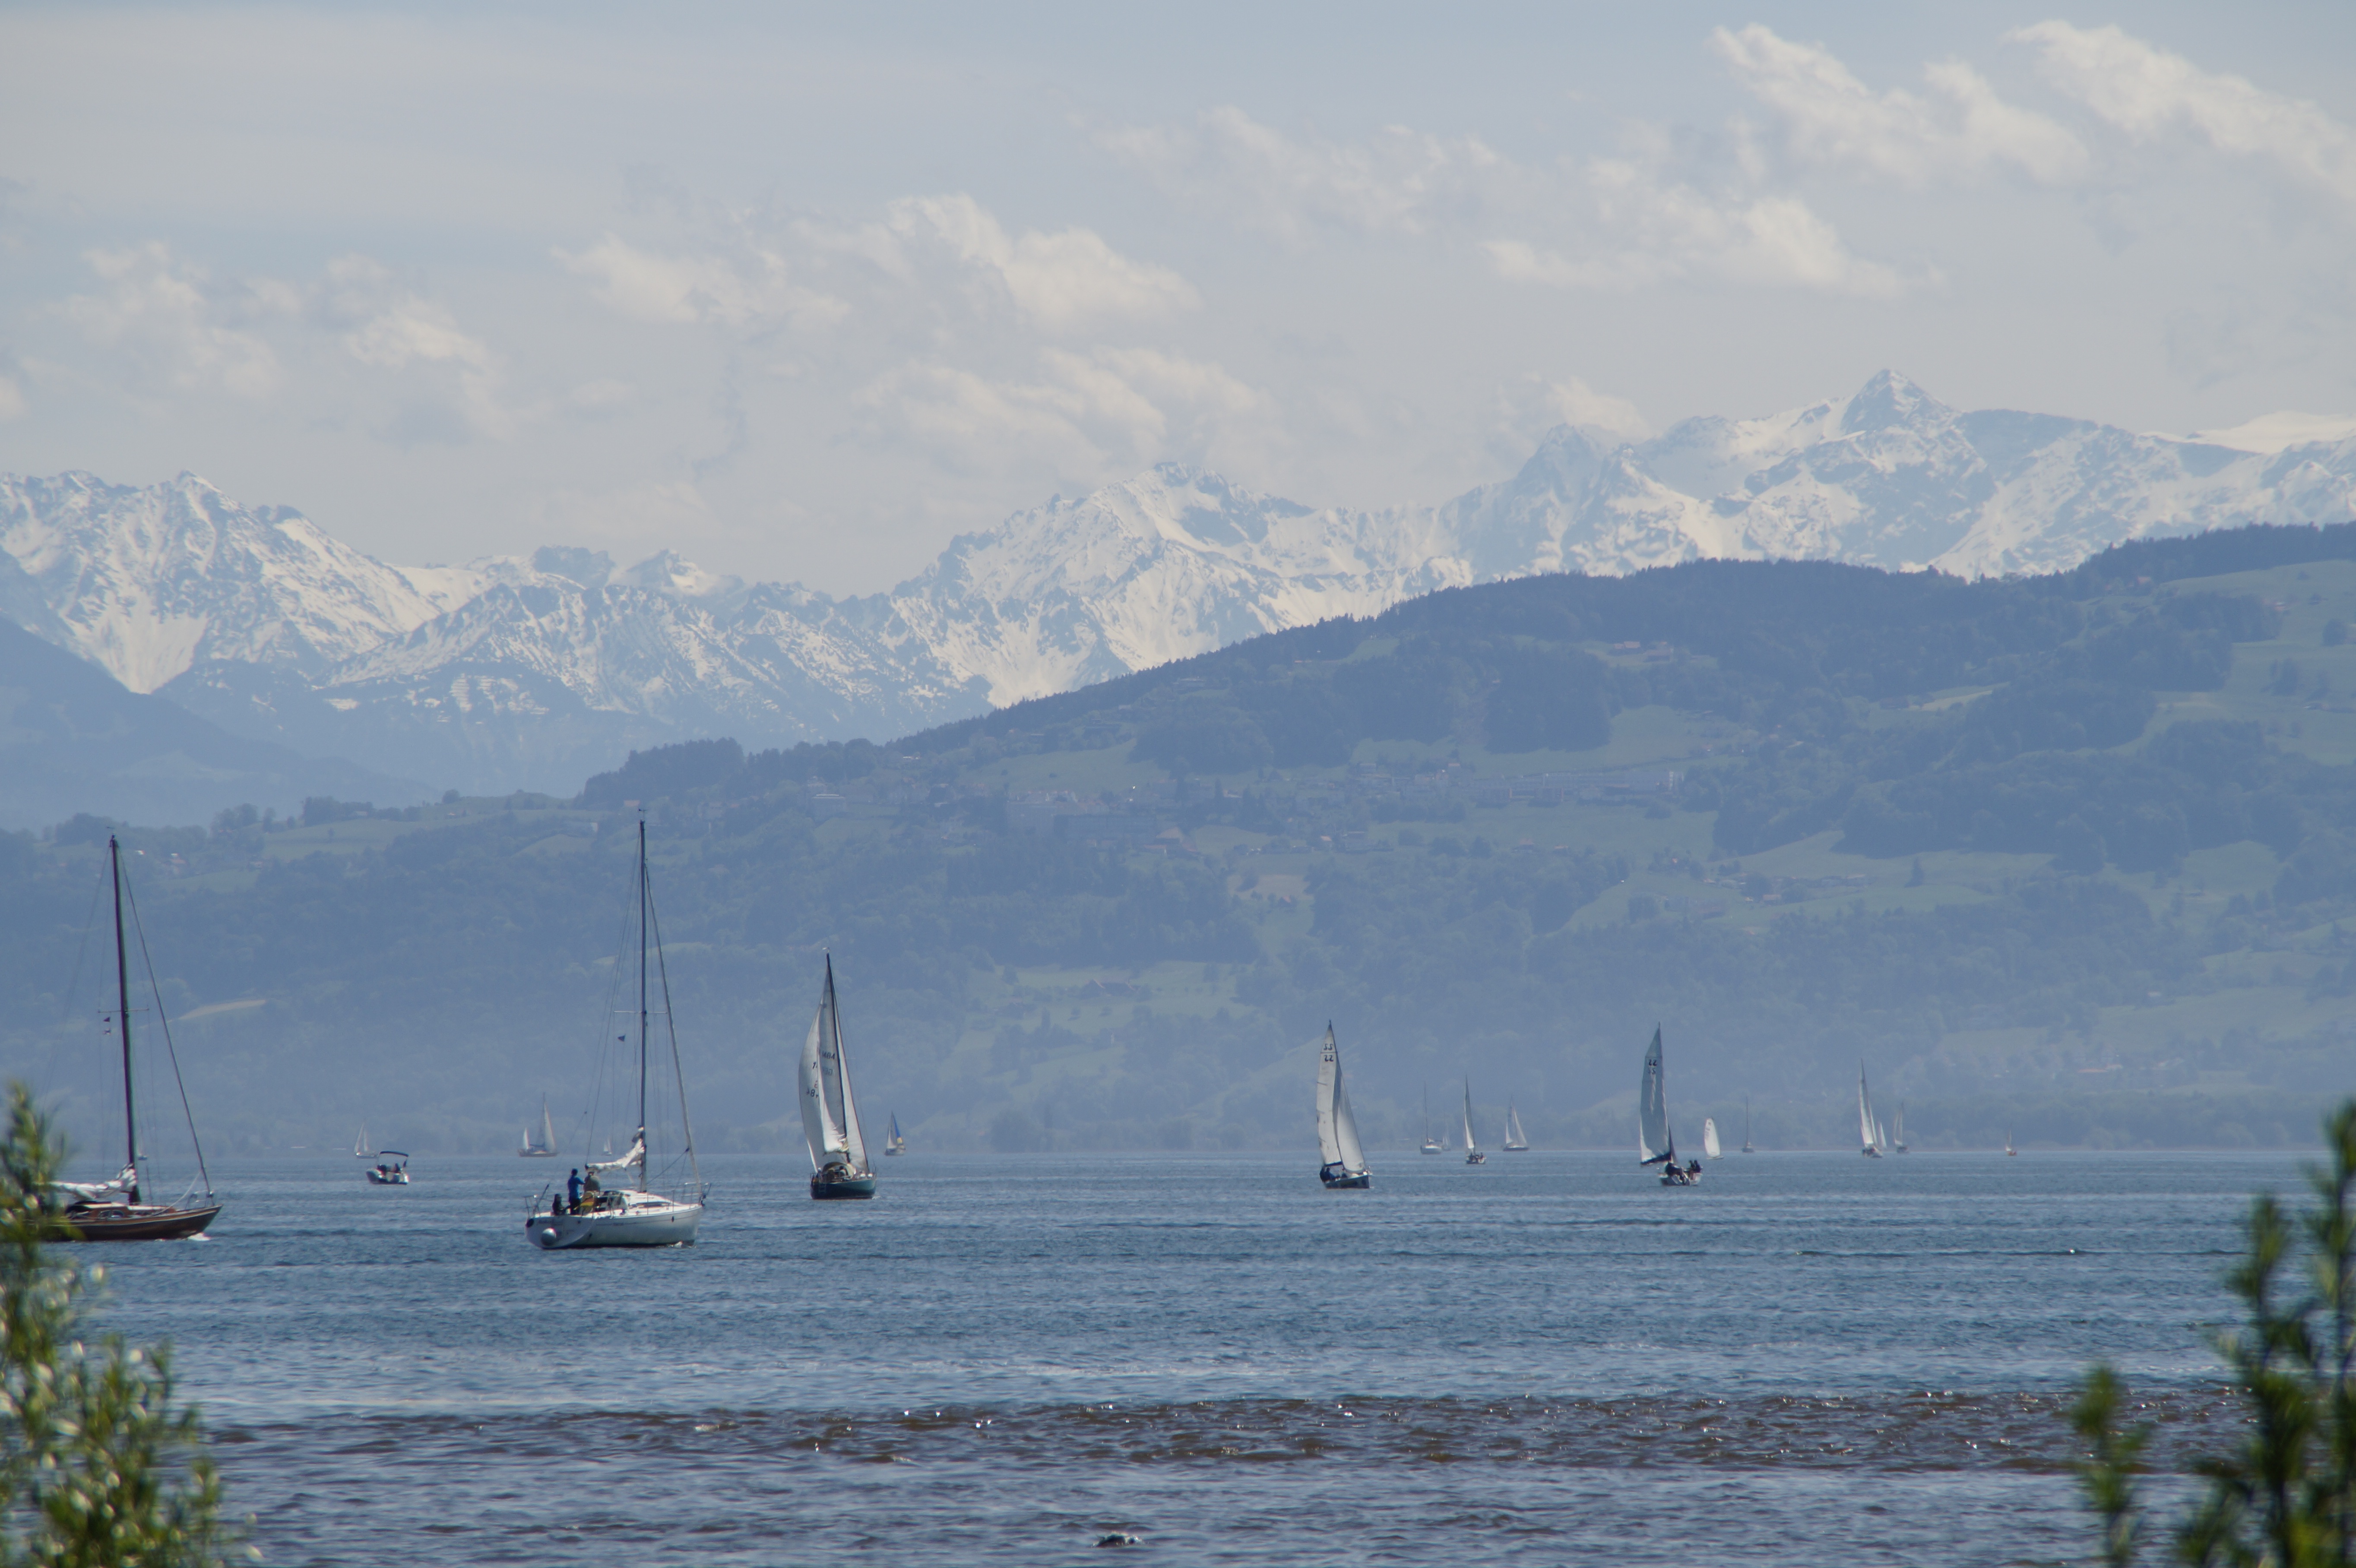
landscape, sea, coast, water, snow, boat, lake, view, panorama, summer, vehicle, sailing, bay, alpine, rest, body of water, boating, mountains, outlook, switzerland, loch, idyll, lake constance, distant view, good view, sailing ships, swiss shore, atmospheric phenomenon